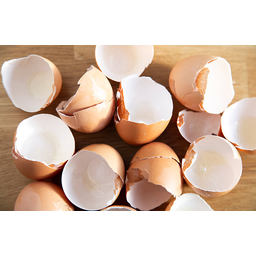
Label: eggshells